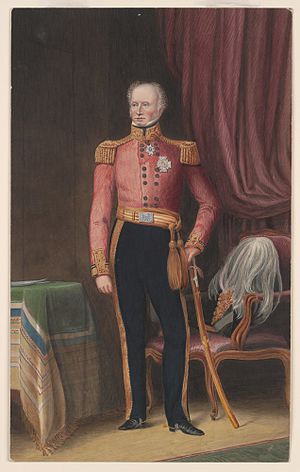
Richard Bourke
Maleri af Richard Bourke fra 1874
Richard Bourke var en britisk general og guvernør i kolonien New South Wales i Australien mellem 1831 og 1837.